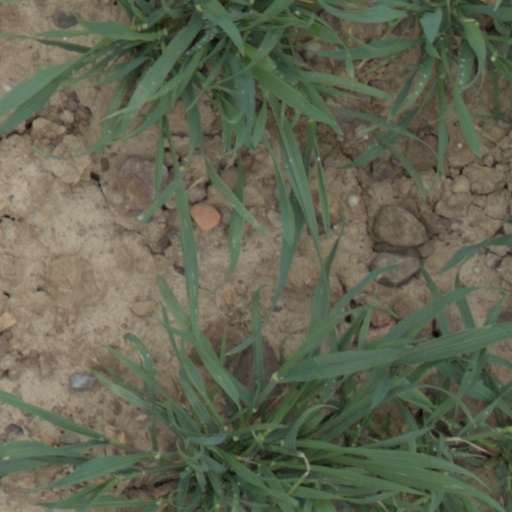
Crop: wheat